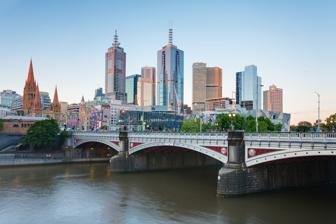
Building: Princes Bridge
Country: Australia
Year built: 1888
Bridge across the Yarra River in Melbourne, Australia For other uses, see Princes Bridge (disambiguation) . Princes Bridge Princes Bridge looking towards Melbourne CBD , Federation Square , St Paul's Cathedral and partially Flinders Street station , December 2007. Coordinates 37°49′09″S 144°58′06″E / 37.8192°S 144.9682°E / -37.8192; 144.9682 Carries Trams, road vehicles, pedestrians, cyclists Crosses Yarra River Locale Melbourne CBD , Australia Official name Princes Bridge Characteristics Design Arch bridge Total length 120 metres (400 ft) Width 30 metres (99 ft) History Designer John Grainger Construction start 1886 Opened 4 October 1888 ( 1888-10-04 ) Statistics Victorian Heritage Register Official name Princes Bridge Type State Registered Place Designated August 20, 1982 Reference no. H1447 Heritage Overlay number HO790 Location Princes Bridge , originally Prince's Bridge, is a bridge in central Melbourne , Australia that spans the Yarra River . It is built on the site of one of the oldest river crossings in the city, and forms a gateway into the central city from the south. The bridge connects Swanston Street on the north bank of the Yarra River to St Kilda Road on the south bank, and carries road, tram and pedestrian traffic. The present bridge was built in 1888 and is listed on the Victorian Heritage Register . Because of its position, Princes Bridge is often a focal point for celebratory events in Melbourne such as the Moomba Festival , New Year's Eve and many celebrations taking place on the Yarra River where it flows through the city. History The foundation stone of Princes Bridge The 1850 bridge appears in this sketch of a paddlesteamer gondola on its way to Cremorne Gardens in 1855. The newly constructed Princes Bridge, painted in 1888 by Arthur Streeton of the Heidelberg School art movement First bridge When the first European settlers settled in Melbourne in 1835, there was no permanent crossing point of the Yarra River. Over time various punt and ferry operators set up business to ferry people and other traffic across the river. The colonial government in Sydney was unreliable in providing funds for the construction of a bridge, resulting in most of Melbourne’s early infrastructure being provided by private enterprise. On 22 April 1840, a private company was formed to construct a bridge across the Yarra. Traders in Elizabeth Street vied with those in Swanston Street to have the through traffic that would be generated by a bridge. On the south bank of the river, St Kilda Road was still a dirt track. The Superintendent of the Port Phillip District , Charles La Trobe , favoured an Elizabeth Street crossing, but despite such official pressure the private company favoured the construction conditions at Swanston Street, which had become regarded as the growing town's main street. In 1844, a wooden trestle bridge was built across the river, and was a toll bridge colloquially known as Balbirnies Bridge. The bridge was built for £400 from June-Oct 1843 just to the East of where Princes Bridge stands today. Described as "a primitive construction of piles & planking, 120ft. in length & with a road-way 17ft. wide, flanked on one side by a railed-off footpath", it was in use for 5 years, 1843-48. Tolls were leased to Mr. R. A. Balbirnie, whence the name derived. In disuse from 1848, it was demolished Oct 1852, although famed chronicler of early Melbourne, the journalist "Garyowen" reported some remnant piles from the bridge could still be seen the Yarra's waters as late as 1883. Second bridge The foundation stone for a new bridge was laid in 1846, and the bridge was opened in on 15 November 1850. The opening was incorporated amongst extensive celebrations for the Royal Assent to the Australian Colonies Act. This Act enabled separation from NSW of the Port Phillip District, establishing Victoria as a separate colony effective on 1 July 1851. The bridge was a single-span 150 ft (46 m) bluestone and granite arch bridge, with a rise of only 24 ft (7 m). At its building, it was one of the longest, flattest stone arch bridges in the world. Paid for with government funds, the bridge was designed by David Lennox and built by James Linacre. It was opened on 15 November without tolls. At the foundation-laying ceremony, Superintendent La Trobe named the structure "Prince's Bridge" in honour of Albert, Prince of Wales . It seems also to have been known as "Lennox’s Bridge," after its designer. Third (current) bridge Within a year of the bridge's opening, gold was discovered in country Victoria and Melbourne saw a massive increase in population. In addition to the increase in traffic crossing the bridge, there was also a need to handle increased shipping traffic on the Yarra River, and the river was widened to cope with this. By that time the Yarra River had been heavily modified both upstream and downstream, and the major floods of the early years were becoming less common. In the late 1870s it was decided to replace the 1850 bridge, and a competition was held in 1879. This was won by architect and engineer John Grainger, only recently arrived in Adelaide, in partnership with local architect Mr Jenkins, with a design largely as eventually built. Jenkins was likely included simply as a local representative, with the design mainly by John Grainger (1855–1917), : p.3 who already had experience with bridges, and who was working alone by the time the bridge was completed. (Grainger was the father of the Australian composer Percy Grainger .) Construction was delayed over funding and other issues, and it was not until 1884 that the old bridge was disassembled and replaced by a temporary structure. The stones were lettered and numbered and neatly stacked, to allow future re-erection at another location. In the event this did not occur, as the materials were instead reused in the replacement bridge. David Munro & Co. supplied the winning bid for the construction of £136,998 9s.9d., incorporating reused materials from the old bridge and ironwork fabricated by Langlands foundry in Melbourne. (Munro was also responsible for the construction of Queens Bridge and the nearby Sandridge Bridge .) The foundation stone of the new bridge was laid on 7 September 1886, and a memorial stone with a suitable inscription was built in over its position in the west end of the south abutment. The new bridge was opened on 4 October 1888, in time for the second International Exhibition to be held in Melbourne. As with many historic Melburnian buildings and bridges, the bridge is built on solid bluestone and concrete bulwarks with plenty of cast iron. The abutments, piers and wing walls are built of solid bluestone. In 1924, the bridge was reinforced to take the weight of the electric trams which were soon to replace the previous cable trams along St Kilda Road and the side-streets. The name of the bridge is now rendered as Princes Bridge, in line with the policy that possessive apostrophes are not used in place names. Princes Bridge was also the name of a railway station located on the northern side of the river, to the east of the bridge, on the current site of Federation Square . It was linked to Flinders Street station by the railway tracks that run underneath the northern approach to the bridge. Until about June 2013 there were two vehicle lanes and a tram lane across the bridge in each direction; the wide footpaths on each side were divided for pedestrians and bicycles. At that time the bicycle lanes were moved to the road surface and the number of vehicle lanes was reduced to a single lane in each direction - starting with the Western (in-bound) side. Traffic Pedestrians account for the majority of traffic over the bridge, but other forms of traffic include motor vehicles, trams, buses and bicycles, as well as an occasional tourist-orientated horse-drawn carriage. The destination of pedestrian traffic is two way, with many commuters parking at the Arts Centre and going to work in the CBD , as well as visitors to the Melbourne Arts Precinct on the Southbank side. Design Princes Bridge is 30 metres (99 ft) wide and 120 metres (400 ft) long, with Harcourt granite squat half columns resting on the bluestone piers that support the three iron girder arch spans. The coat of arms on the bridge belong to the municipal councils who contributed towards the cost of construction. Other design features include an elaborate balustrade along the top of the bridge, and lamp standards crowning each pier. The bridge design bears a close resemblance to the earlier Blackfriars Bridge over the River Thames in London , a resemblance which was noted at its opening. Princes Bridge is wider, 30 metres compared with 26 metres, but with 3 spans of 33 metres and an overall length of 131 metres, it is much shorter than Blackfriars Bridge's 5 spans with a central span of 61 metres. Both are excellent surviving examples of Arch Bridge design in the late 19th century. The bridge underwent a restoration before the 2006 Commonwealth Games . Gallery Princes Bridge and the Melbourne CBD from the Yarra River Underside of the iron girder arches A lamp on the bridge Southbank with Princes Bridge in the foreground See also Crossings of the Yarra River References